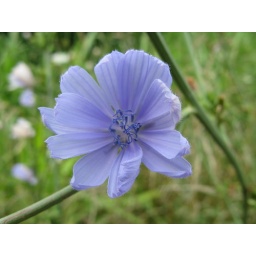
I think this is the prettiest flower in the field